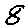
Label: 8